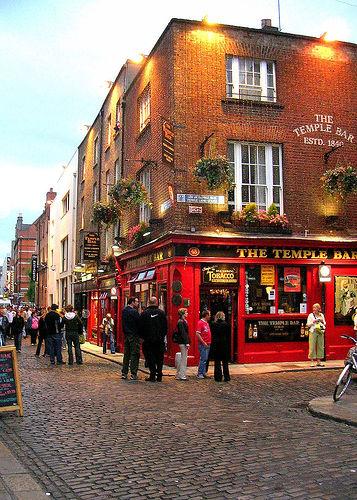
Weather: cloudy or overcast